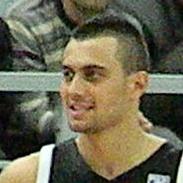
Age: 23